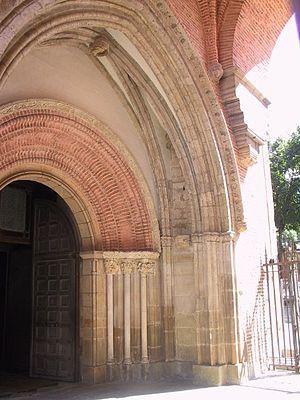
Portail de la cathédrale de Pamiers (Ariège, France) - briques toulousaines.
La cathédrale Saint-Antonin de Pamiers est une cathédrale catholique romaine située à Pamiers, en Ariège. Elle est le siège du diocèse de Pamiers, Couserans et Mirepoix.